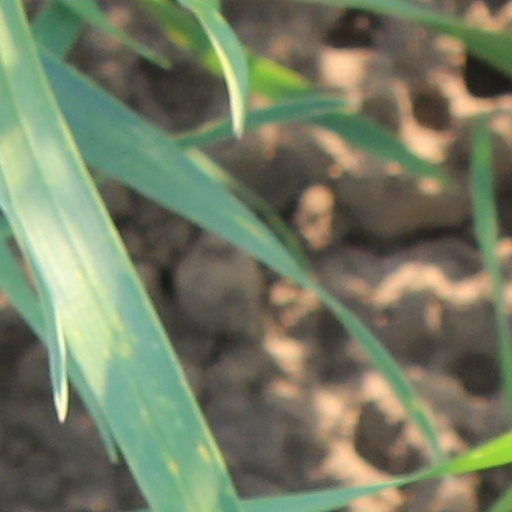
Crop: wheat